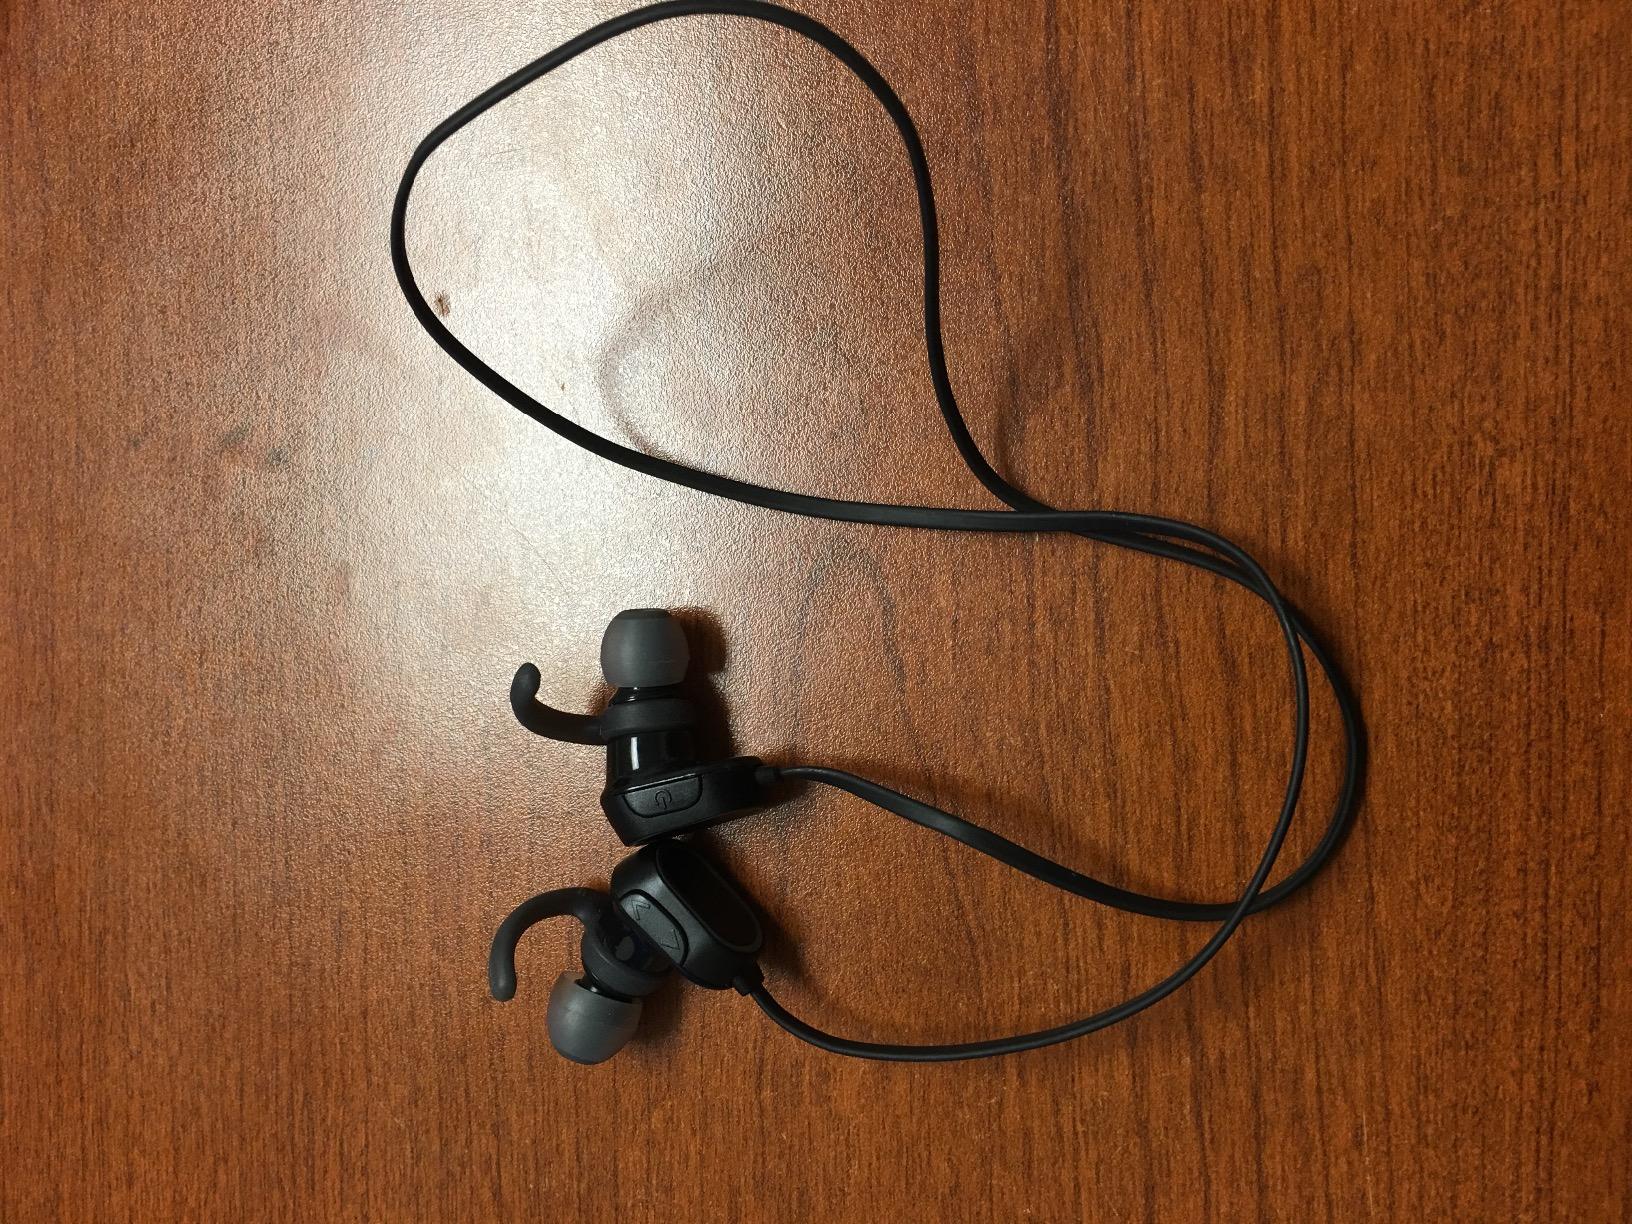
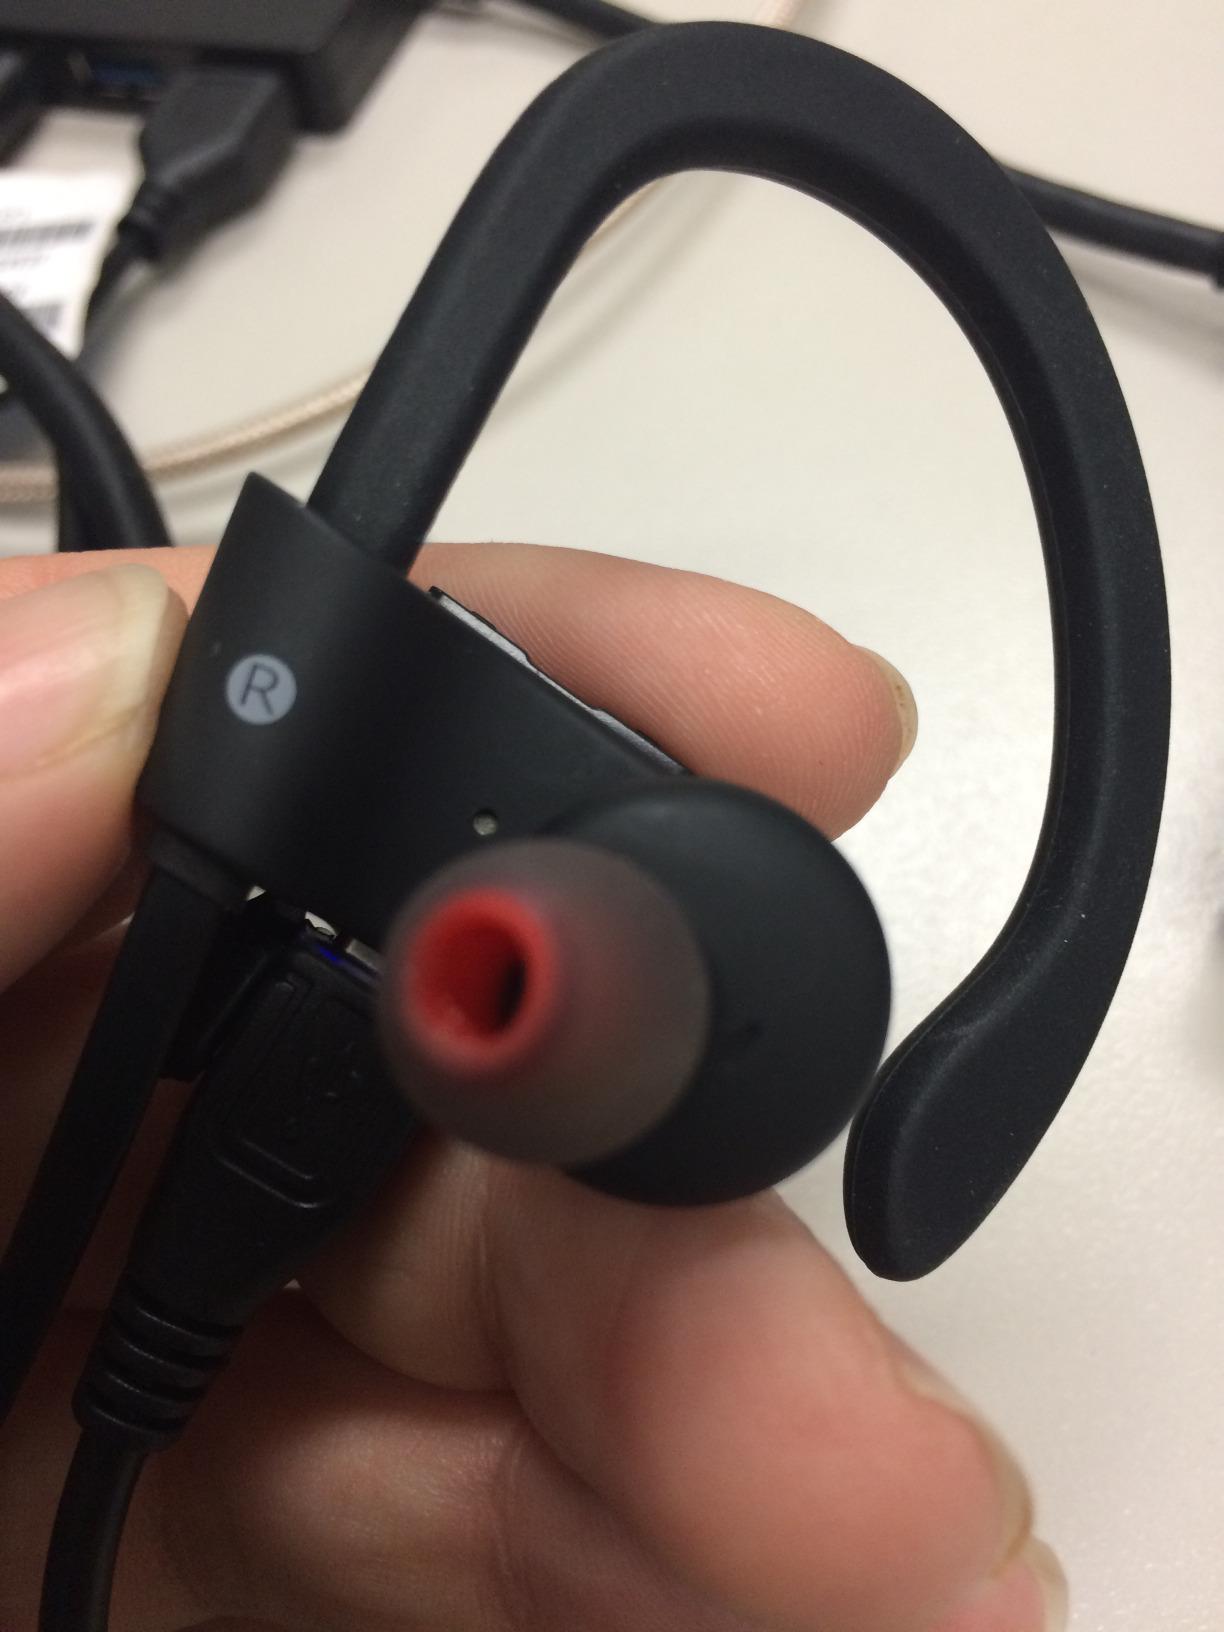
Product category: headphones
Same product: no